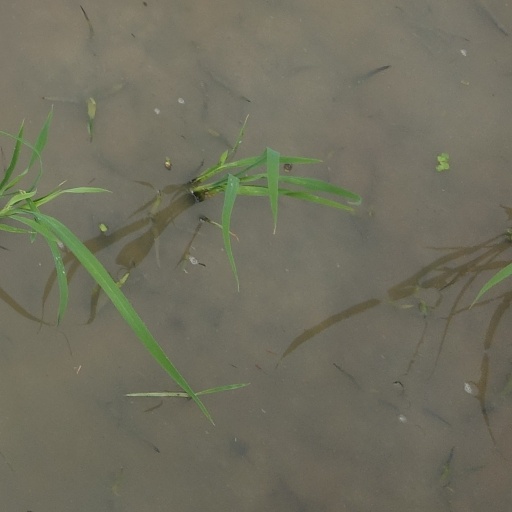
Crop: rice